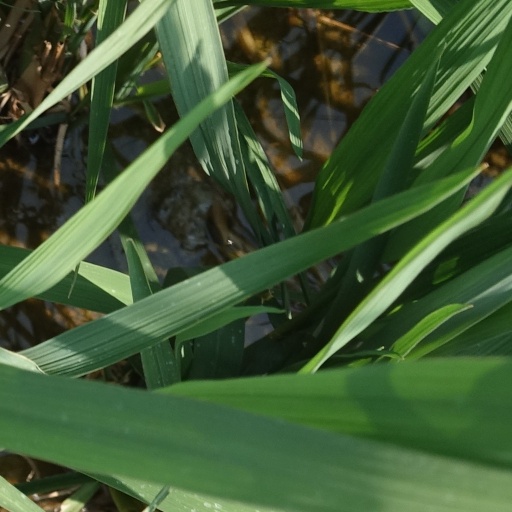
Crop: rice